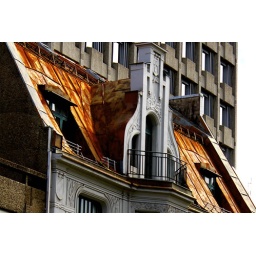
A beuatiful roof near the national library in Oslo.I've played around quite a bit to enhance the colour of the roof.